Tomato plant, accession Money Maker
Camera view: vertical (180 deg); turntable rotation: 120 degrees
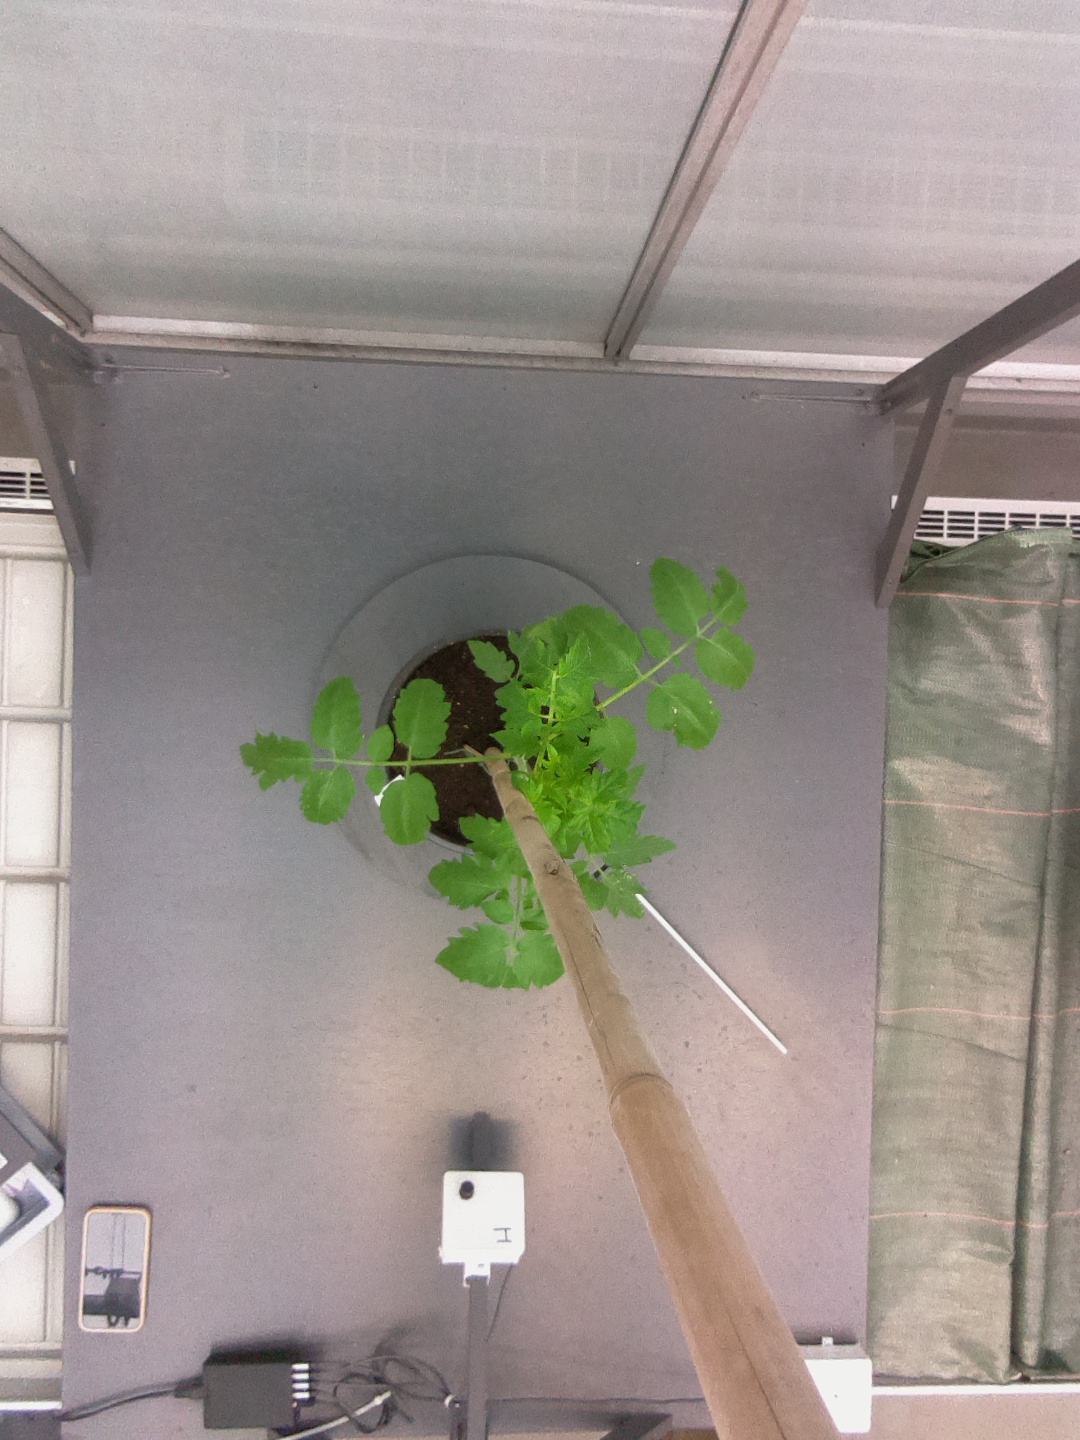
BBCH growth stage 13: 6 of true leaves visible